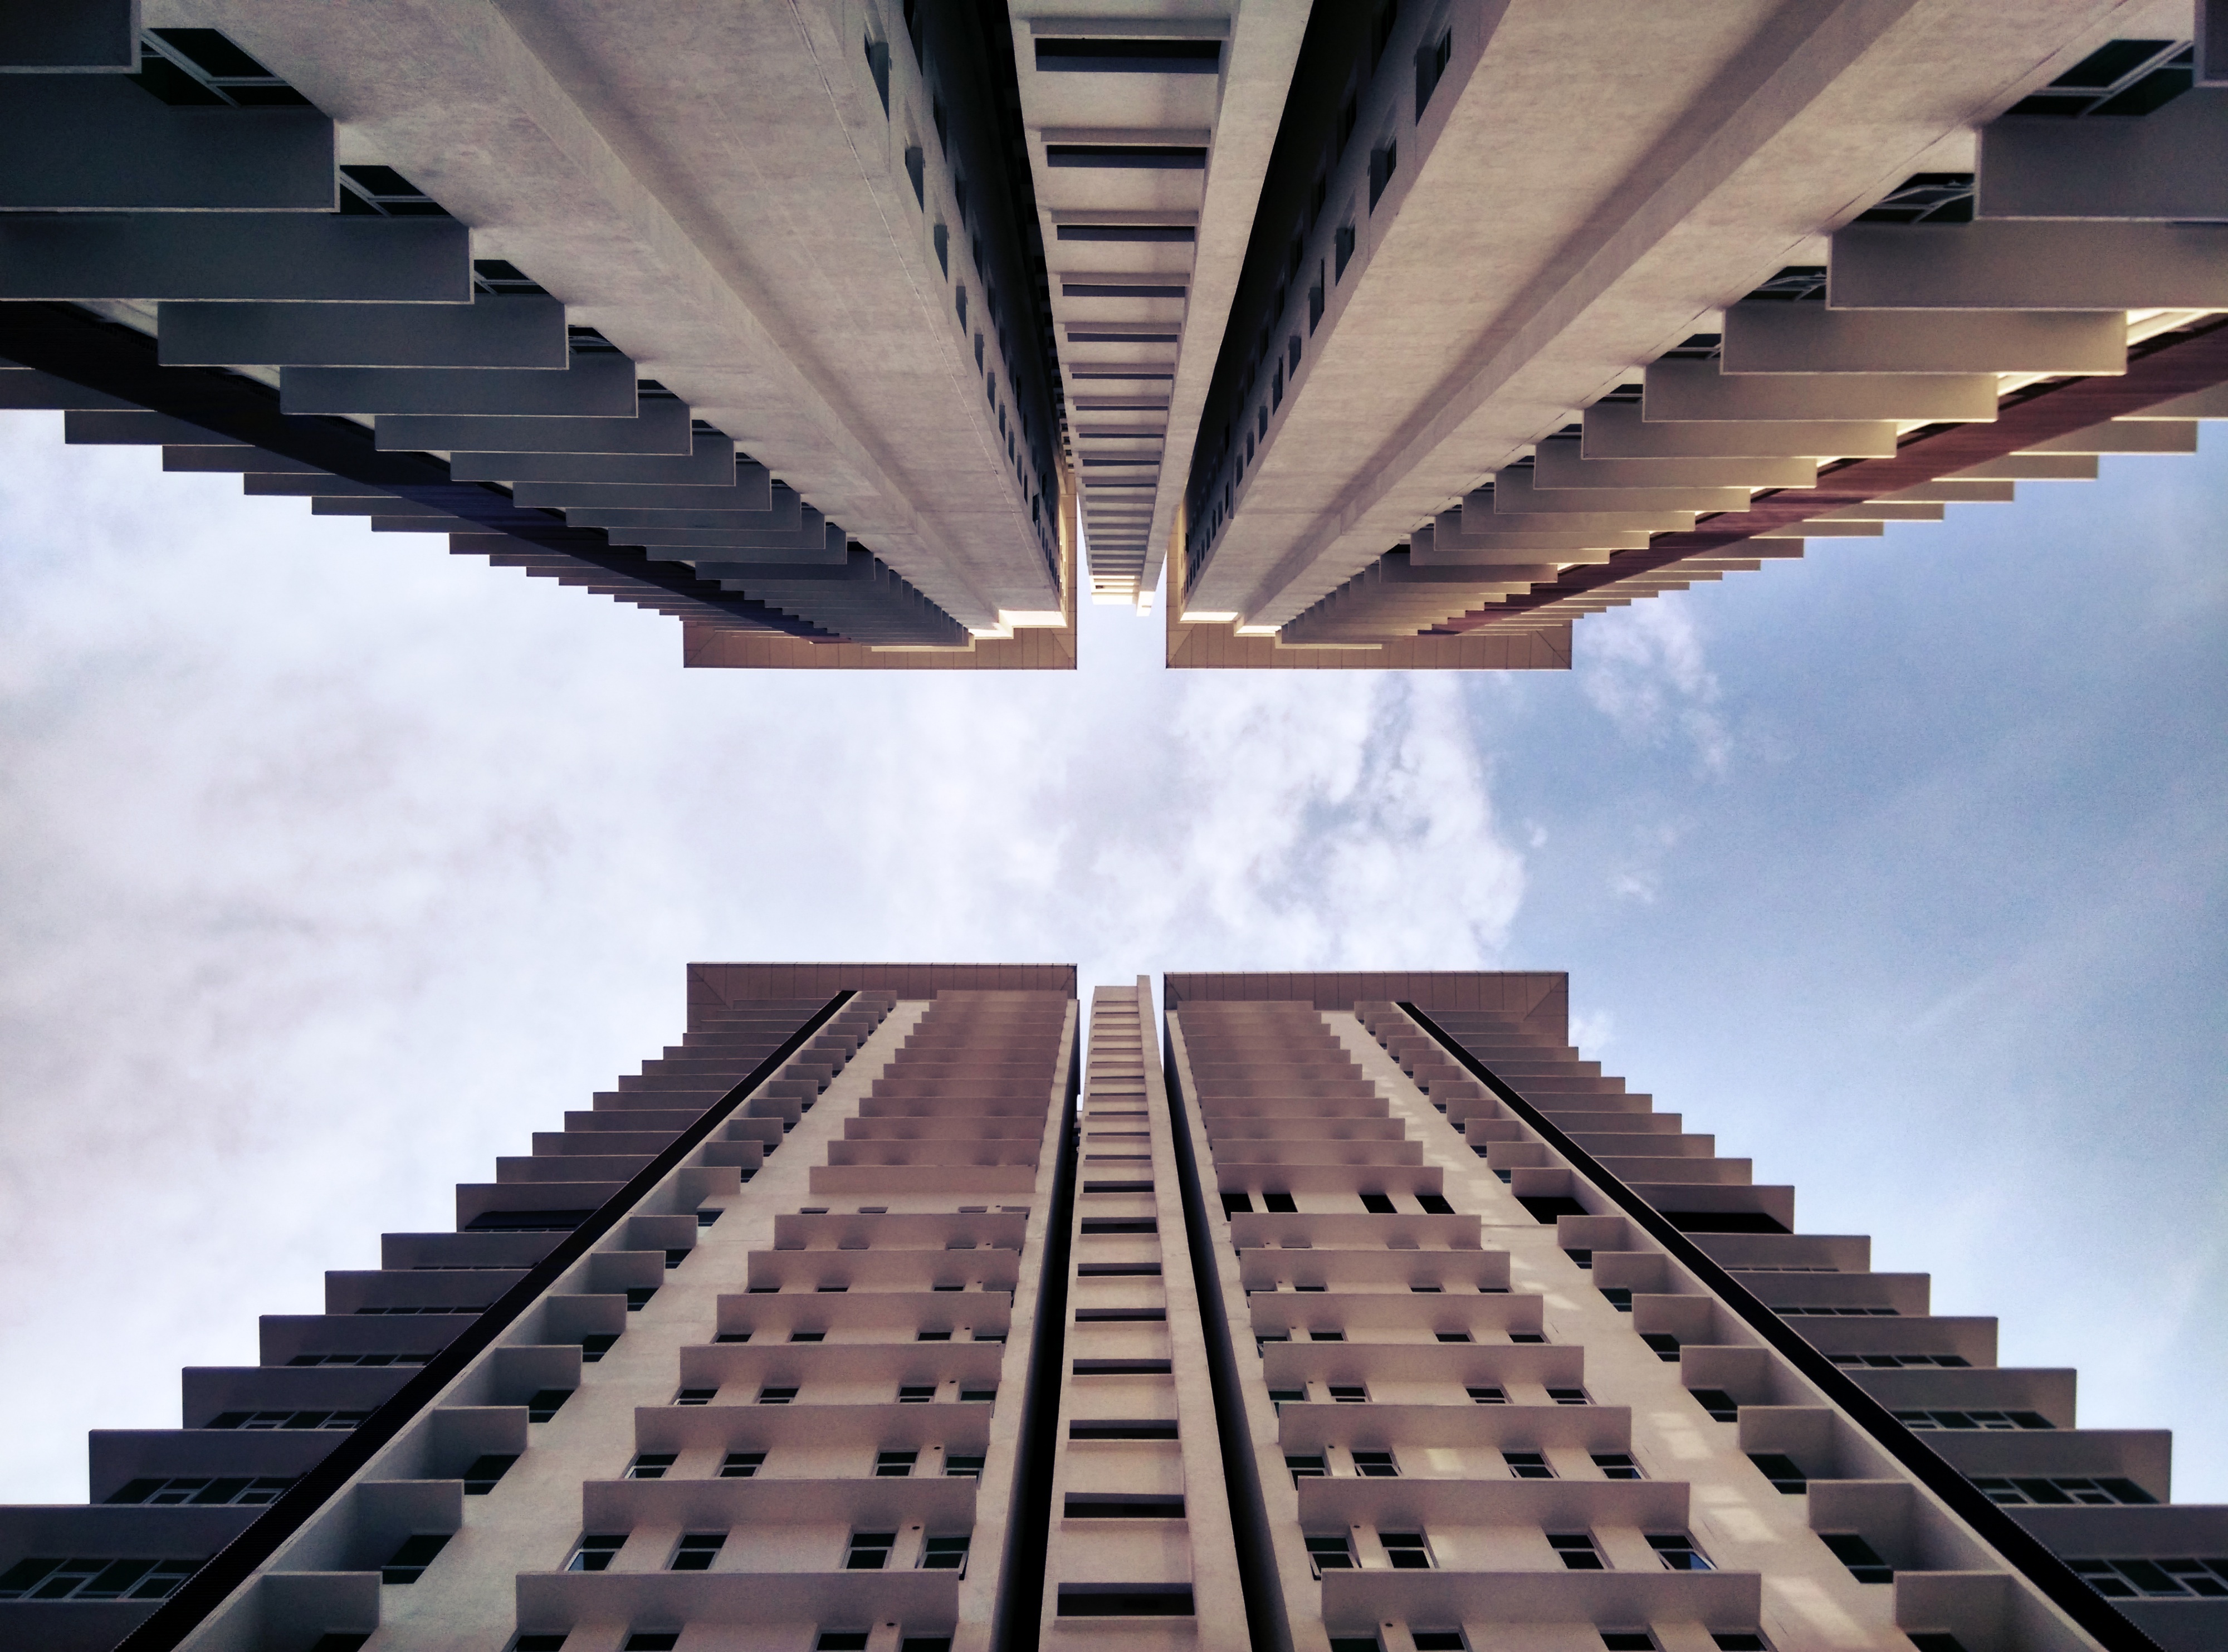
architecture, structure, window, building, skyscraper, landmark, facade, public transport, symmetry, daylighting, metropolitan area